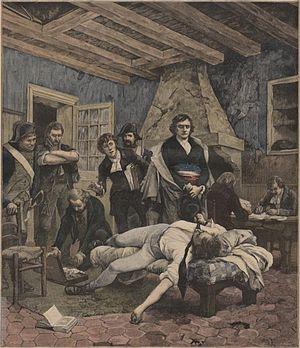
La Mort de Pichegru